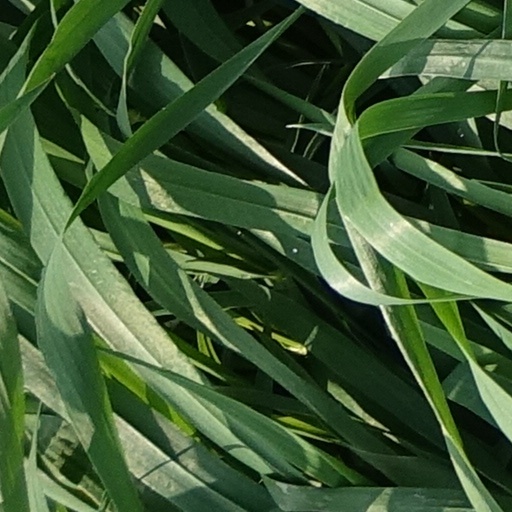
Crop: wheat